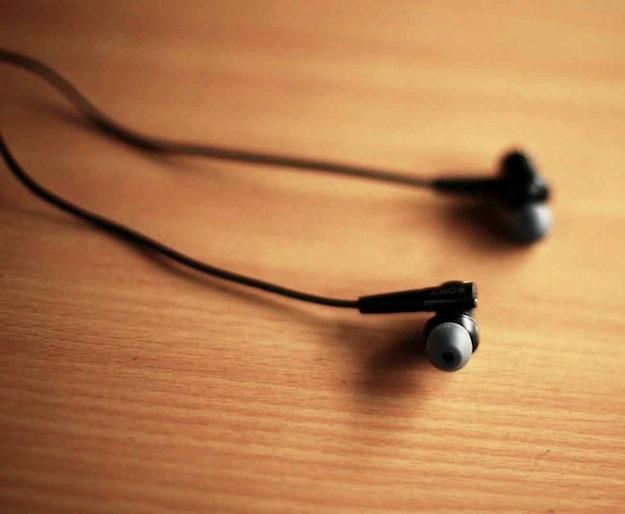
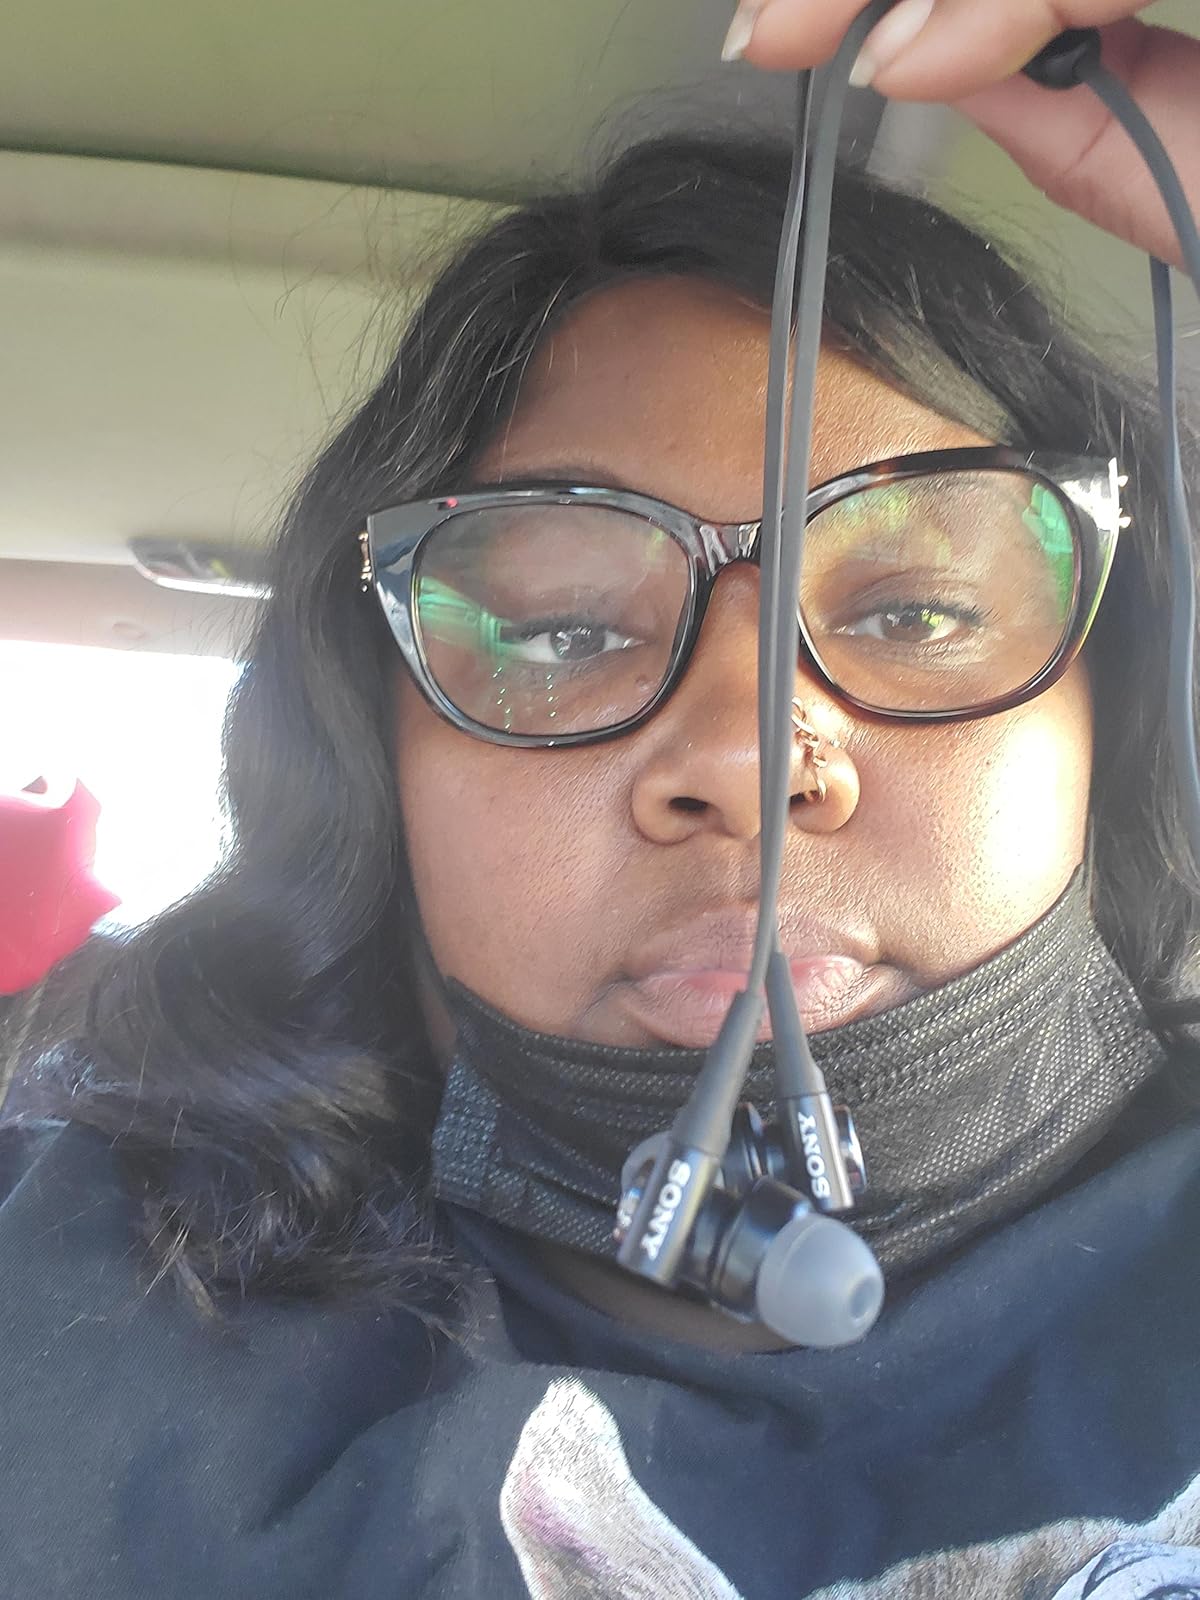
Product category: headphones
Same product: yes